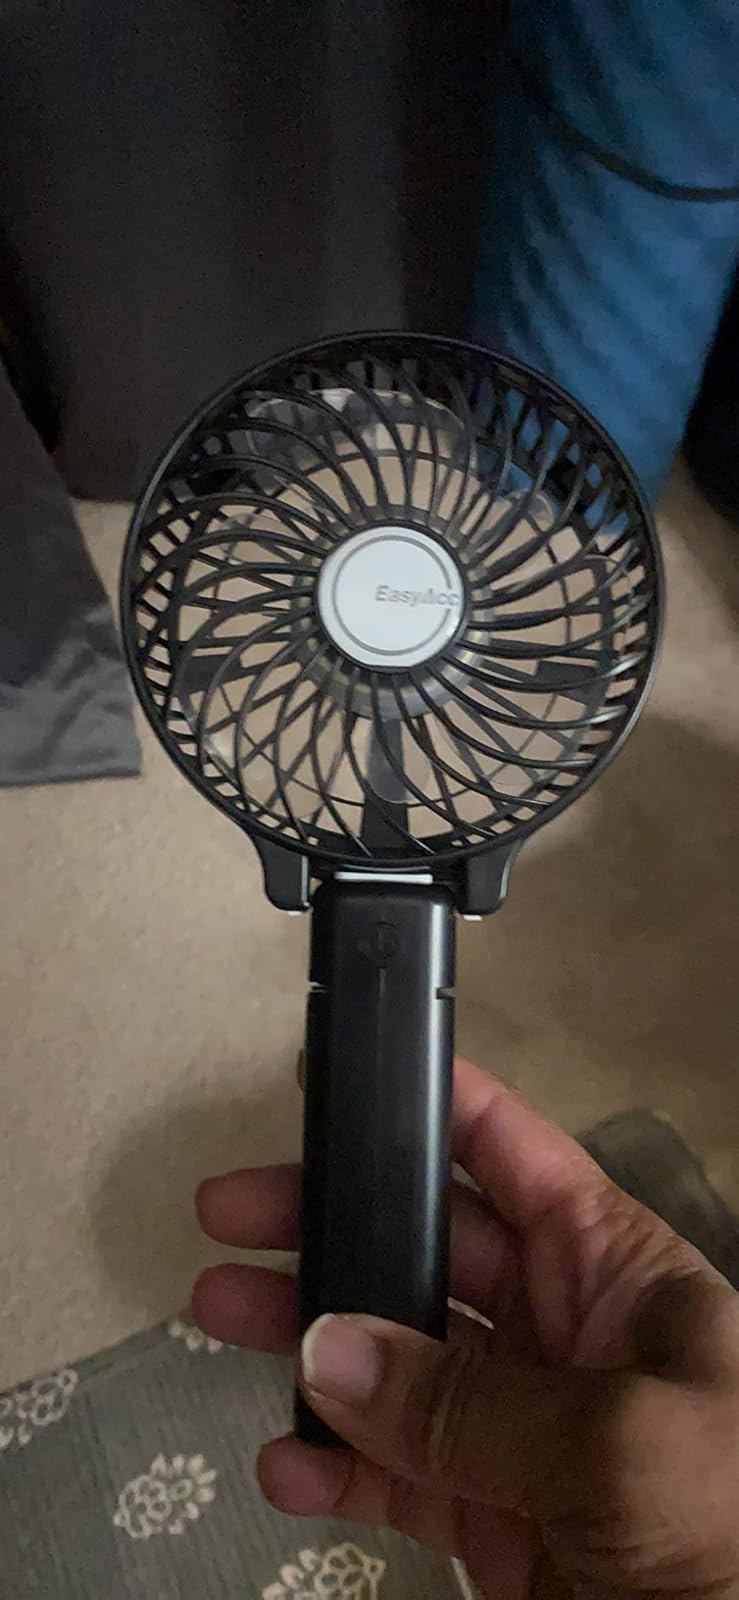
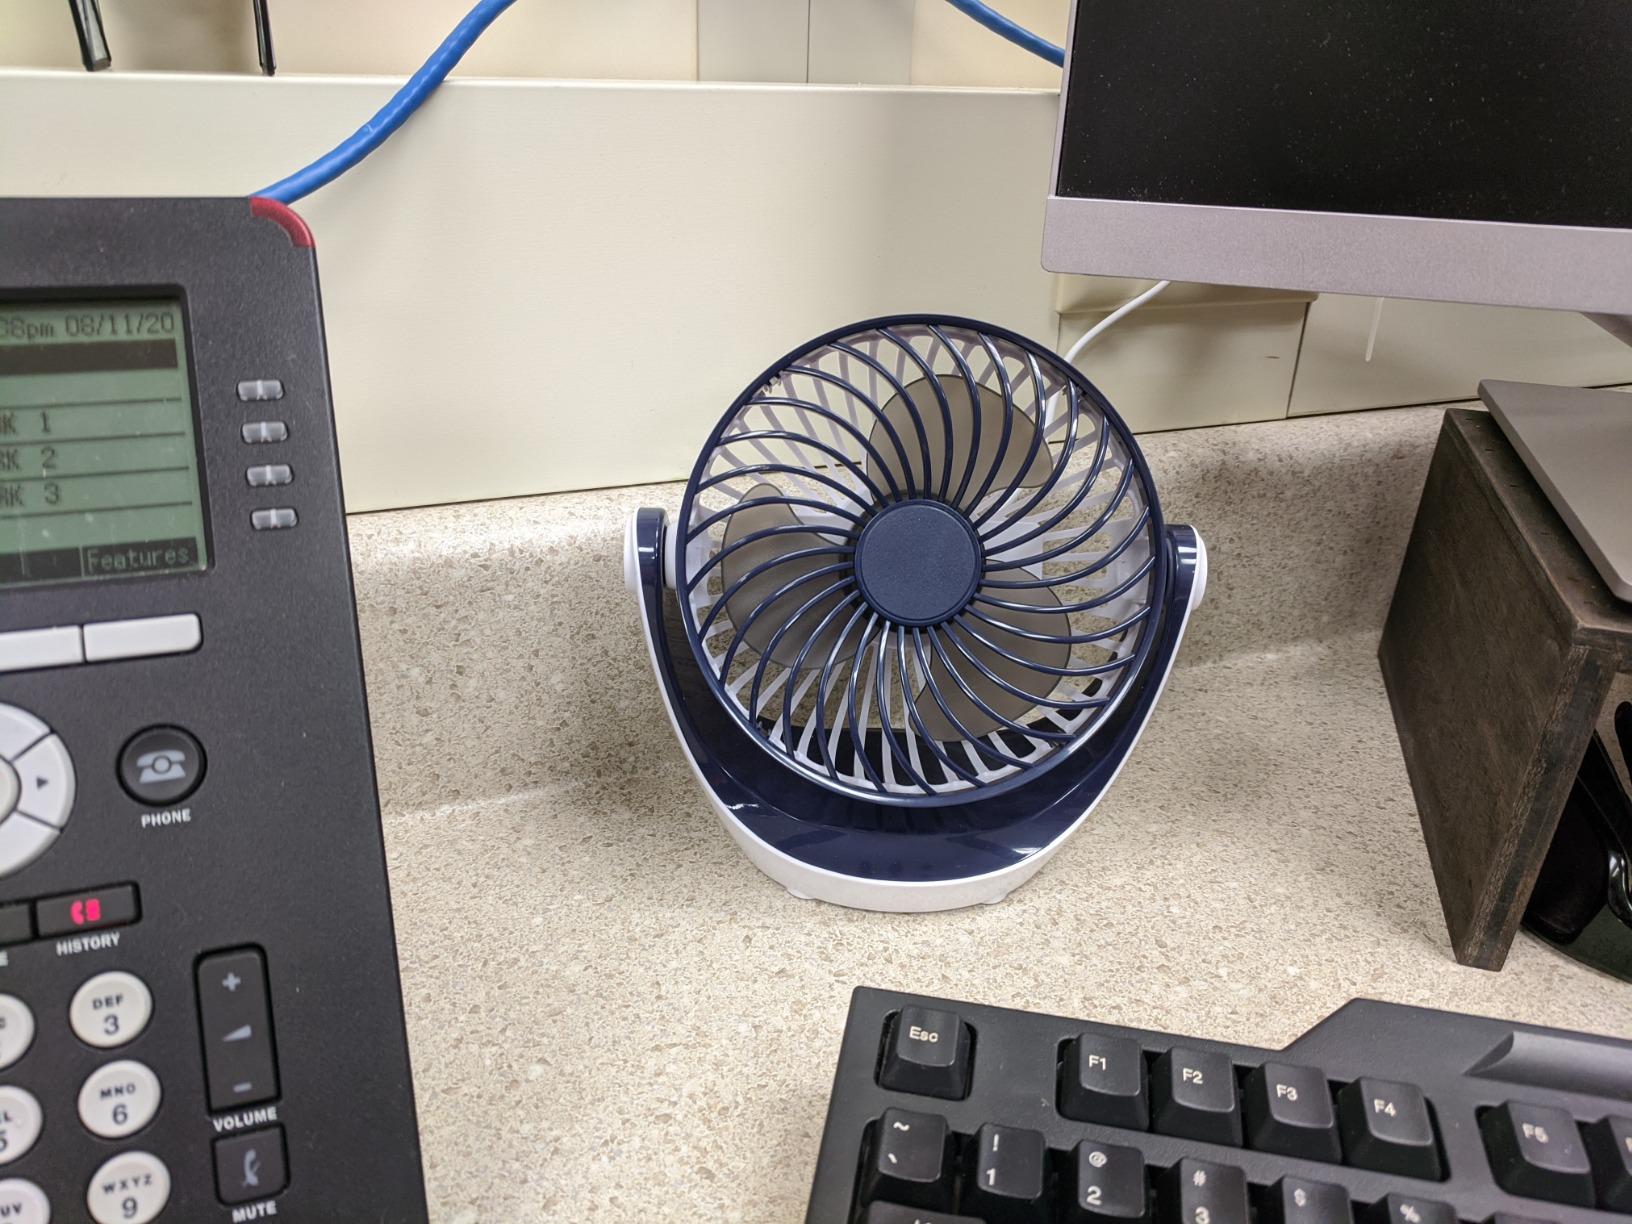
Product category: fan
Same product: no